Hellmuth Kolbe

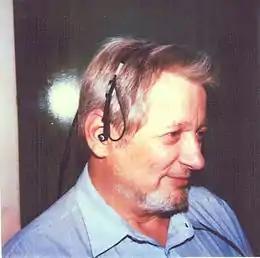
Kolbe about 1985–1990, probably with head-related ear-recording equipment for acoustic measurements. Picture courtesy Ursula Kolbe.

In 1960, Hellmuth Kolbe met Ursula Plischke-Delabro in Vienna, where she was working in a recording studio, and they married in 1966 and had two children.